Perivitellin-2

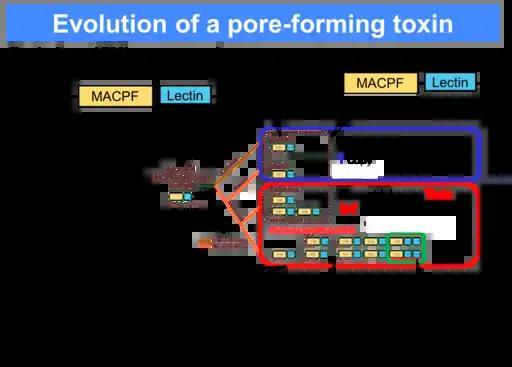
Schematic illustration of the evolution of the MACPF–tachylectin complex in ampullariids. Based on the genomic arrangements of the MACPF and tachylectin genes, the model proposes that a single copy of MACPF–tachylectin complex was present in the common ancestor of ampullariids. Only in the two species of Pomacea has it become highly diversified, with both MACPF-tachylectin genes that are conserved across Ampullariidae, and multiple "Pomacea" specific MACPF-tachylectin genes that were generated by tandem duplication. The final 1-MACPF and 2-tachylectin configuration is exclusively expressed in the albumen gland of "Pomacea" and the proteins detected in their eggs. Numbers below and inside gene diagram boxes are scaffold numbers and gene numbers in the scaffold, respectively. For instance, "Lanistes nyassanus" contains a MACPF gene (Lny_22924_0.25) and a tachylectin gene (Lny_22924_0.27) in scaffold Lny_22924. For "Pomacea canaliculata", the chromosome numbers are shown above the gene diagram boxes. More details can be found in Sun et al., 2019.

Proteomic analysis indicates that the MACPF and the Tachylectins are among the most abundant proteins in "Pomacea" eggs but are minor proteins in the genera laying eggs below the water. According to the fossil record, some 3 MYA, when "Pomacea" diverged from "Marisa" and began laying eggs above the water, these two genes were subjected to extensive duplication and these unrelated proteins were combined by a covalent bond resulting in the dimerization into PV2 AB toxin that co-opted to new roles. This new structure rendered a novel toxin that is non-digestible, enterotoxic and neurotoxic.